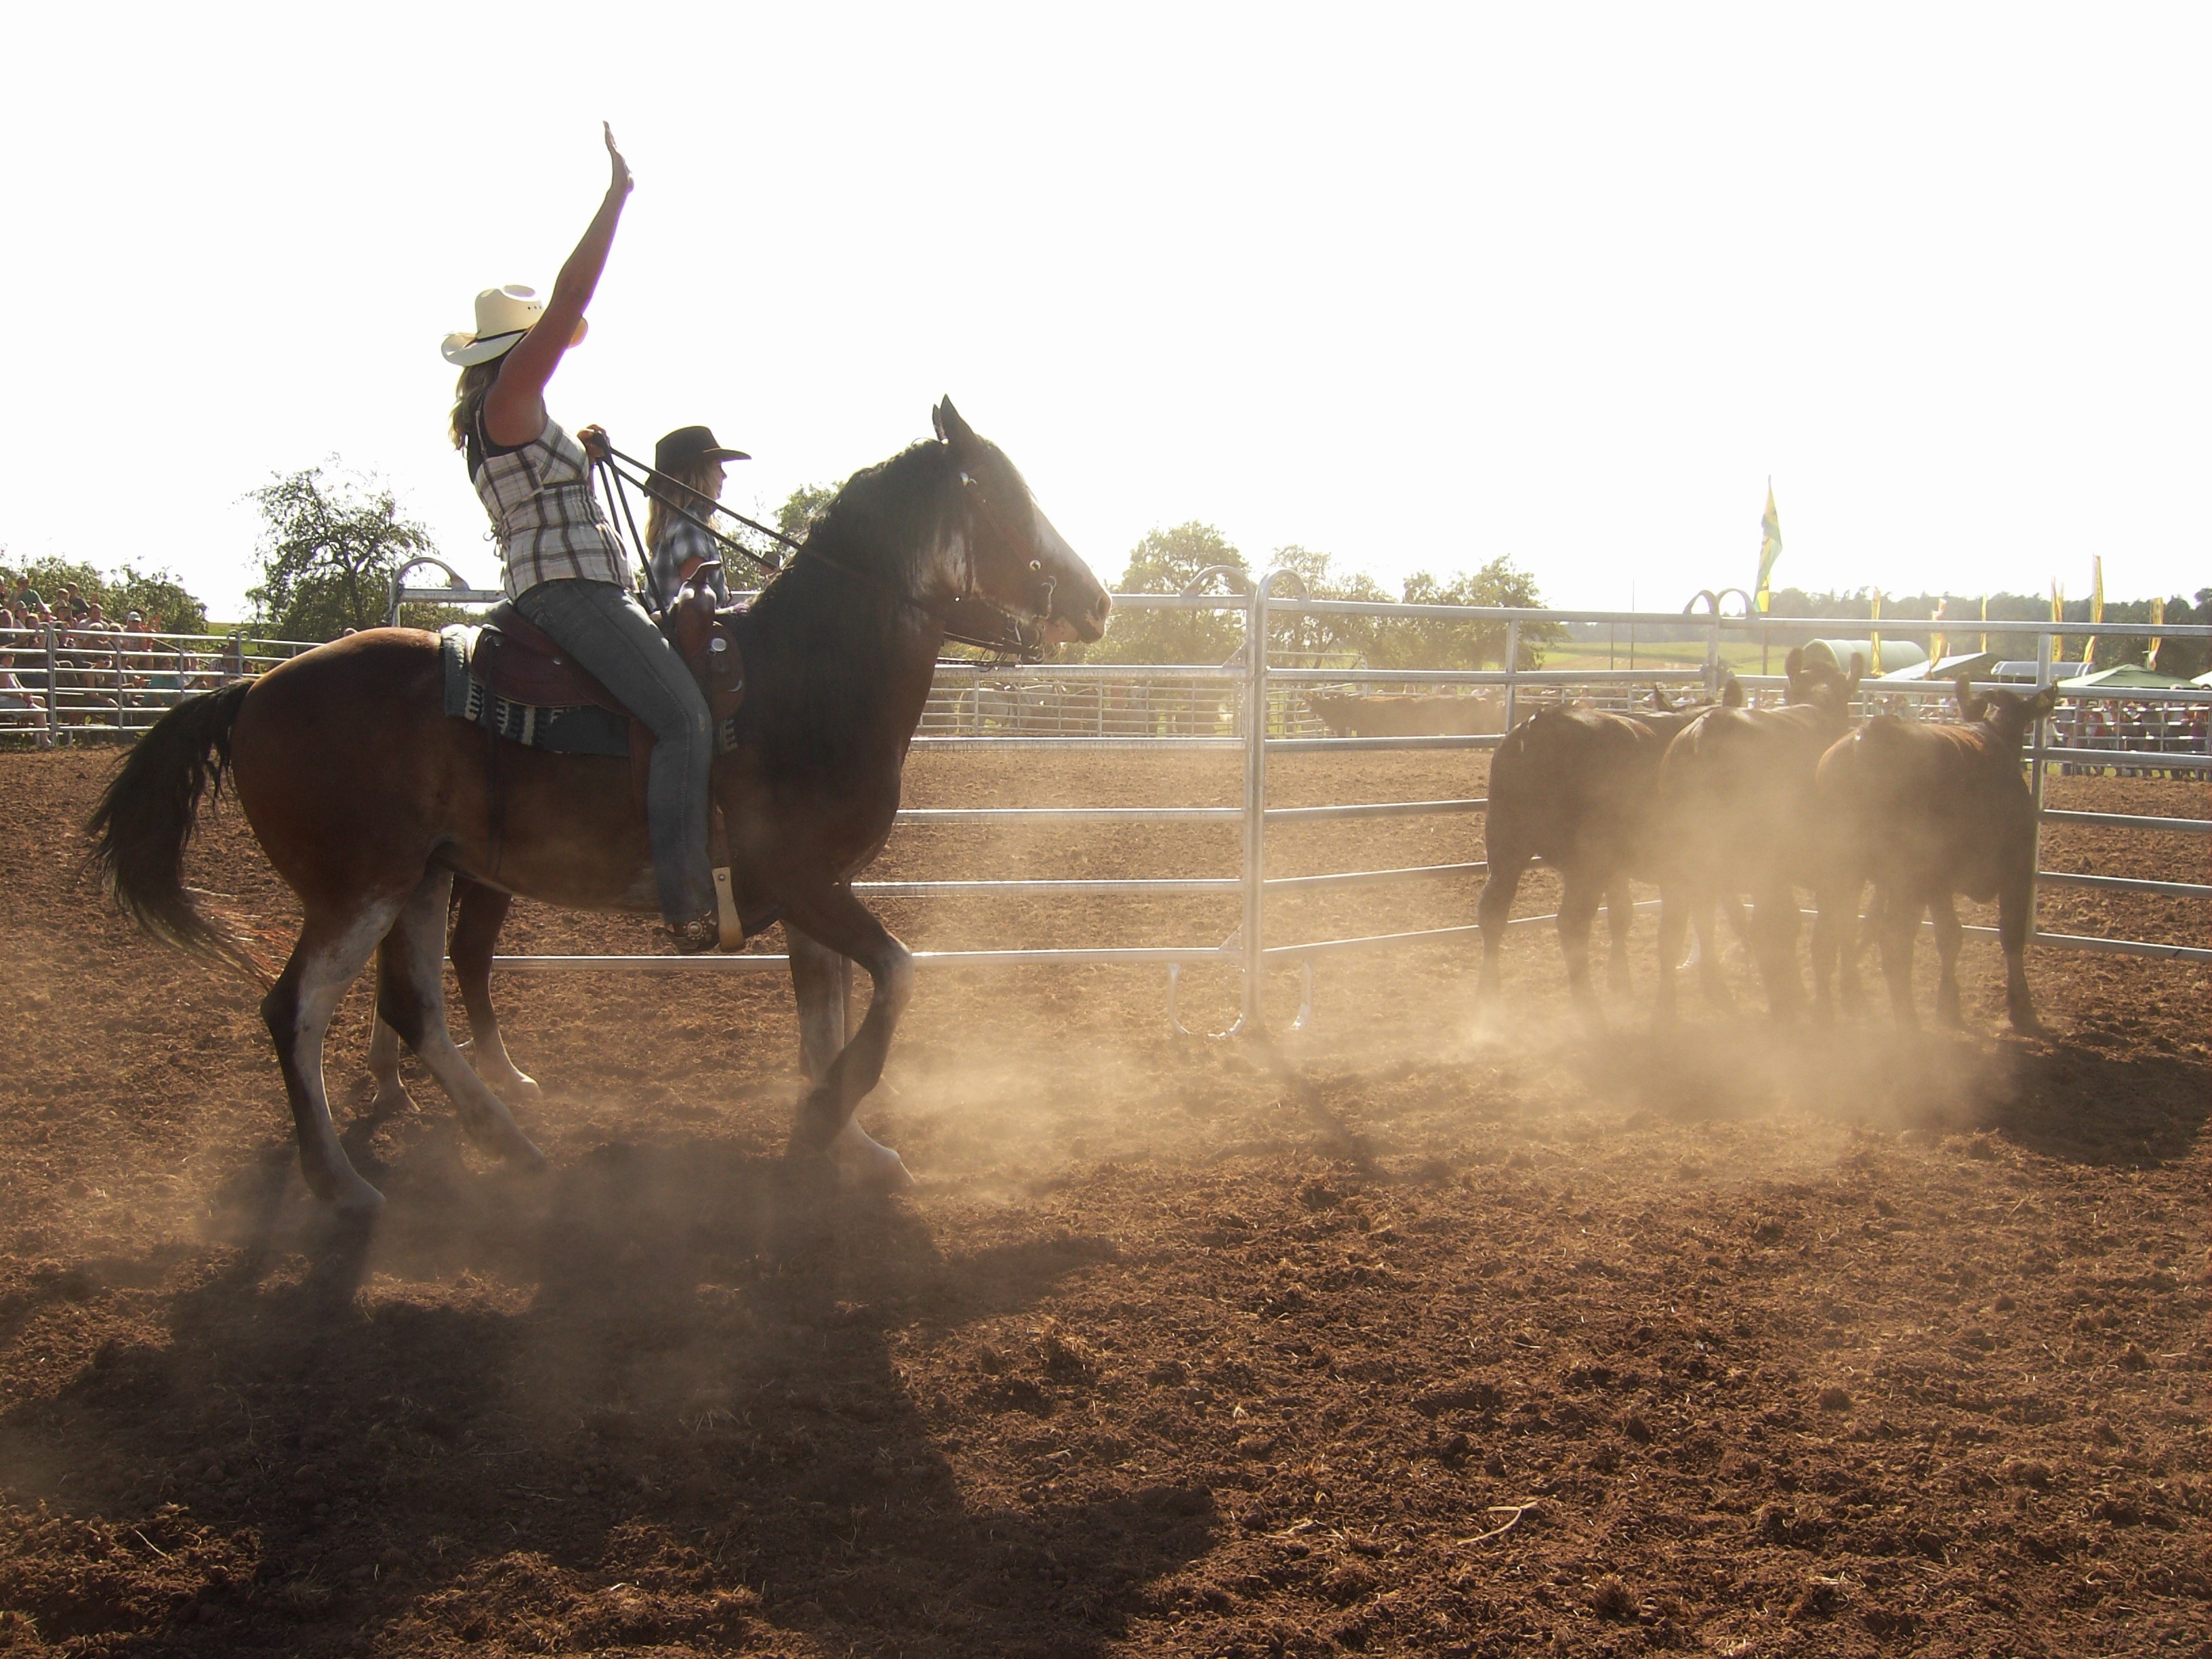
horse, stallion, ride, equestrian, cows, sports, cowboy, western, rodeo, western riding, equestrianism, pack animal, barrel racing, horse like mammal, animal sports, equestrian sport